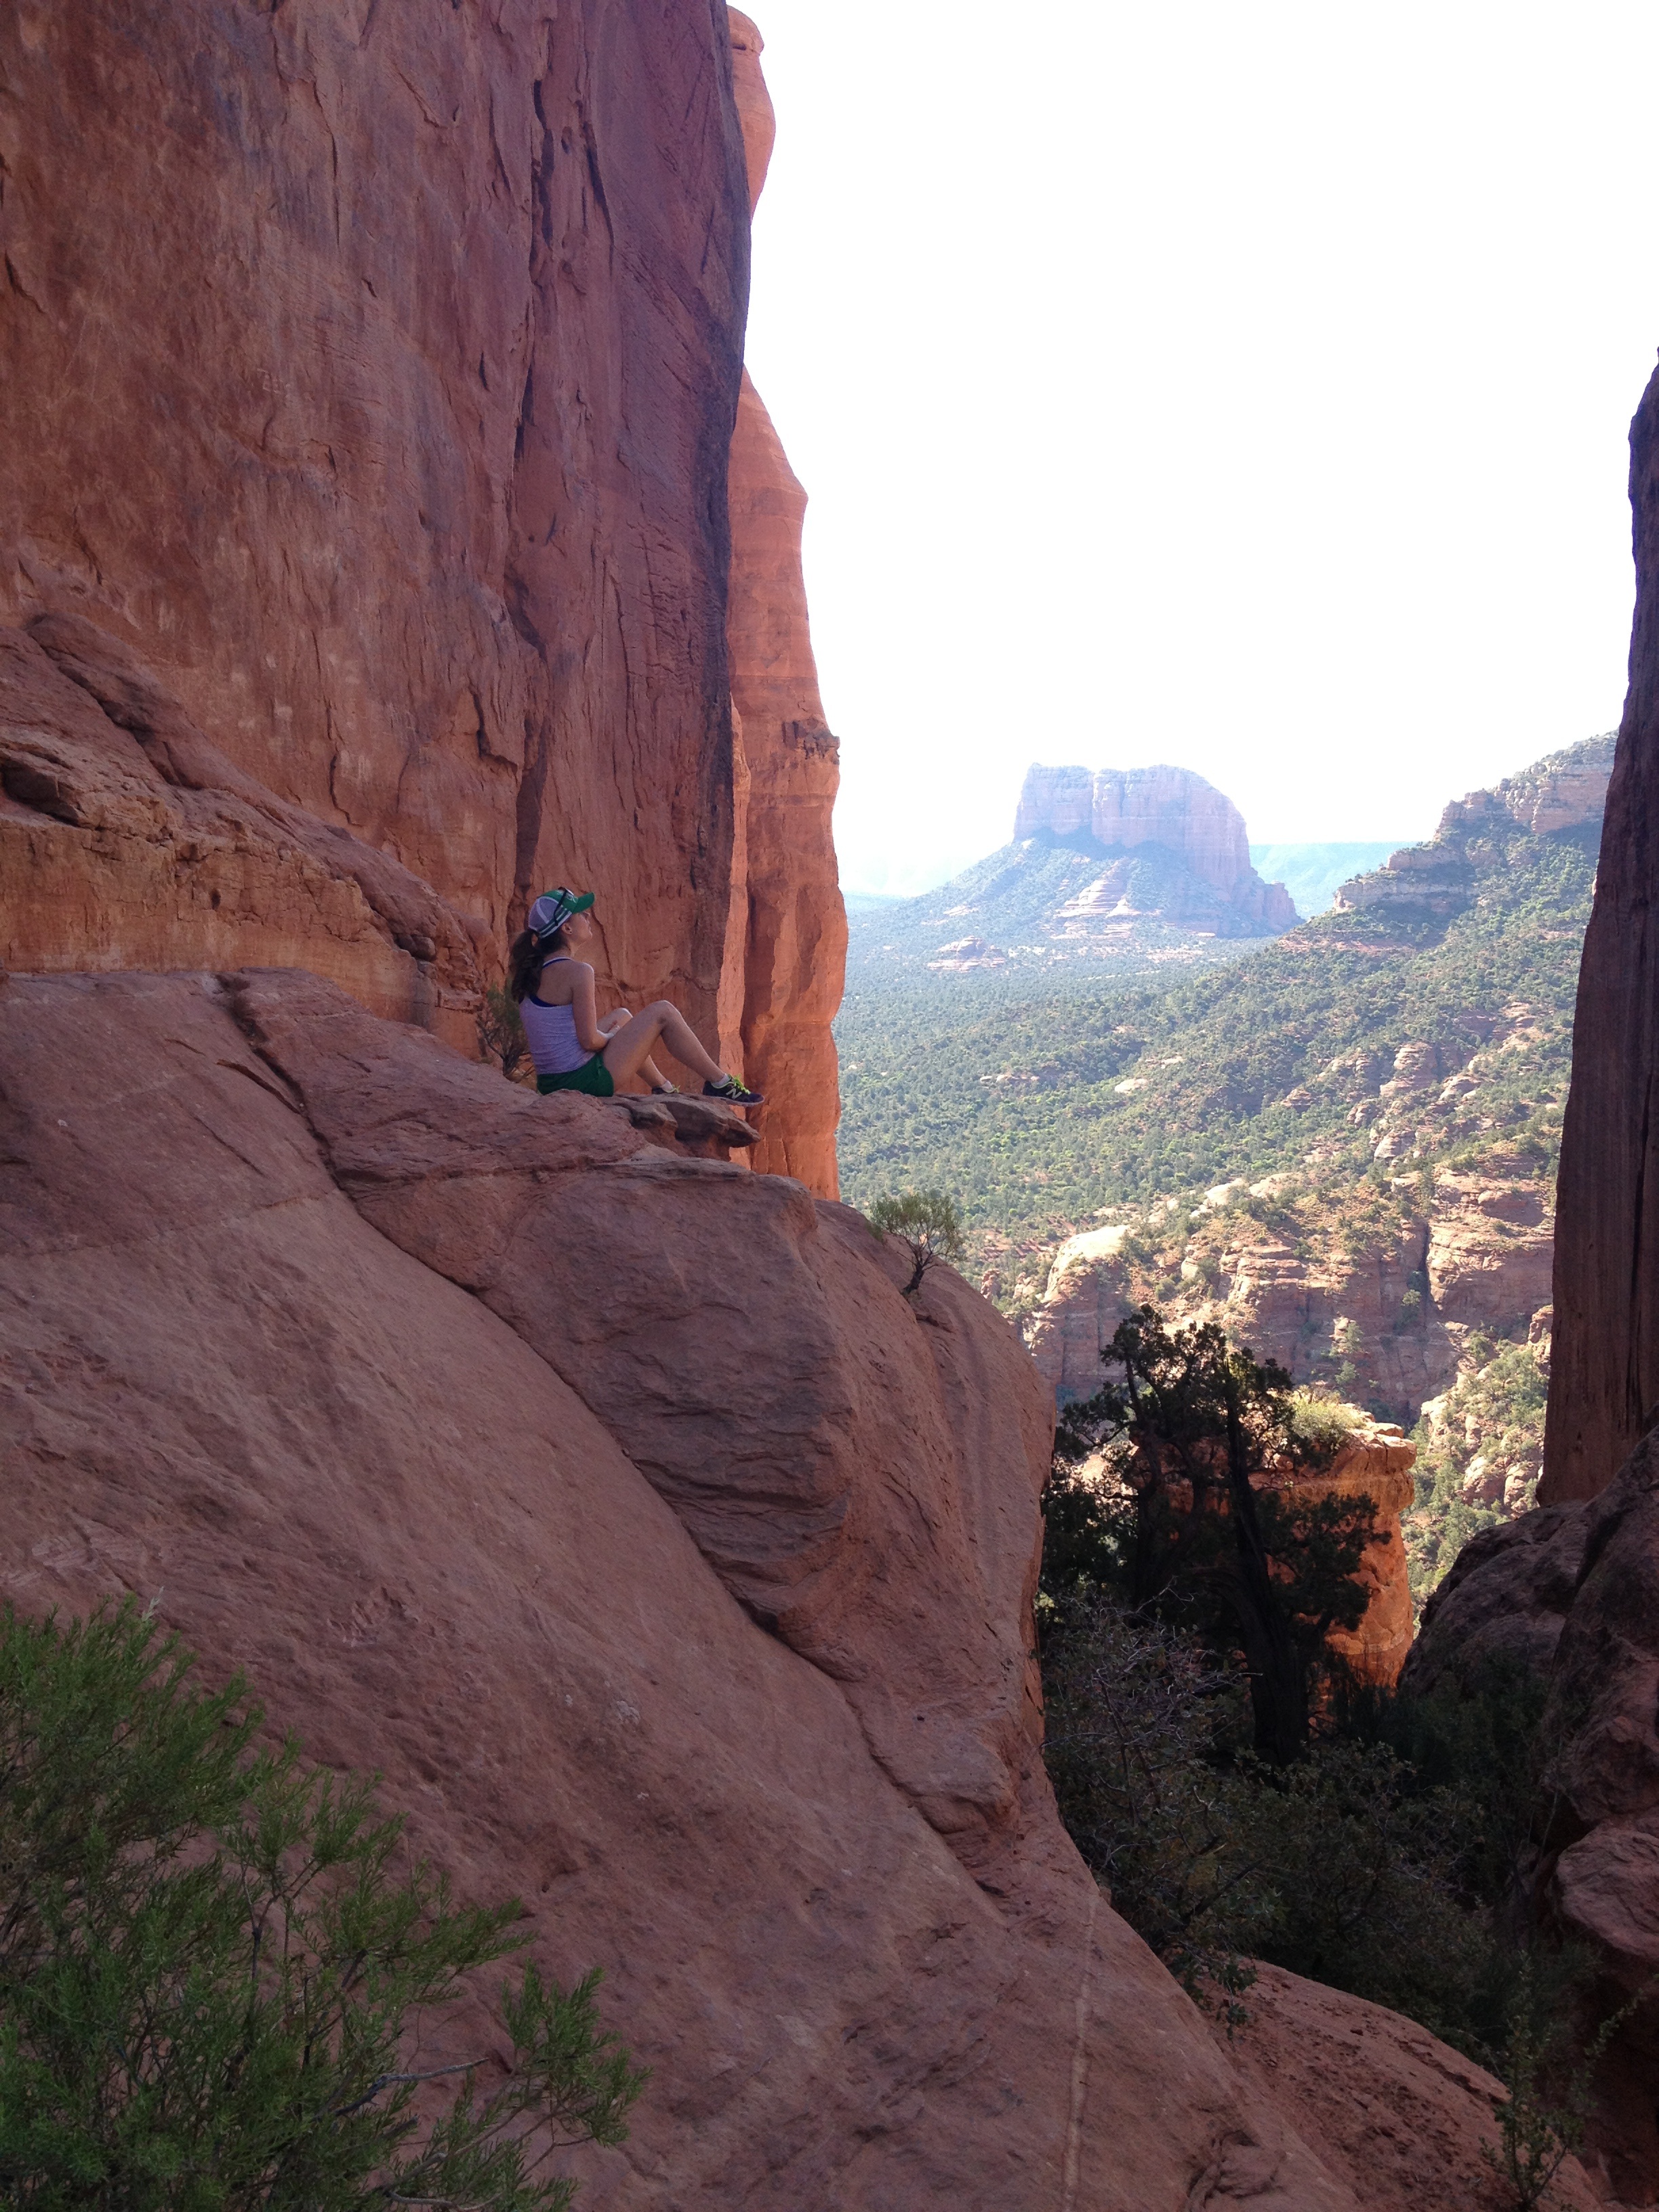
landscape, rock, wilderness, mountain, desert, valley, formation, cliff, arch, reflection, red, scenery, america, cathedral, canyon, extreme sport, terrain, arizona, geology, badlands, sedona, wadi, landform, cathedral rock, geographical feature